3rd Parachute Brigade (United Kingdom)

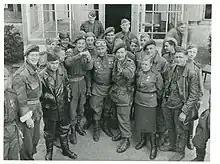
Canadian paratroopers meet Russian soldiers on the east side of Wismar, Germany, May 1945.

On 27 March the division started advancing further into Germany. The 8th Parachute Battalion was the first to reach Lembeck, which was defended by two Panzer Grenadier companies. A hand-to-hand battle ensued, lasting 18 hours and eventually drawing in all three battalions; by midnight the town was secured, with around 300 prisoners taken. The brigade's next objective was Greven and the bridge across the River Ems. At 21:30 the 1st Canadian Parachute Battalion were about away from the town. Leaving what vehicles they had behind, they attempted to approach the bridge unseen on foot, and by 23:00 had successfully secured the town and bridge. The 9th Parachute Battalion was called forward to continue the advance, but just as they approached the bridge it was blown up by the Germans. In the early hours of the morning, a footbridge across the river was discovered, and the 9th Battalion prepared to carry out an assault. 'A' Company crossed the footbridge under fire just before dawn, and after a short fight had secured the crossing. After a few hours' rest the advance continued with the 8th Battalion in the lead, and by nightfall they had reached their next objective, the Dortmund–Ems Canal. Resting overnight, the battalion crossed the half-empty canal at 10:30 the next day. Over the next 36 hours the brigade advanced to Minden.